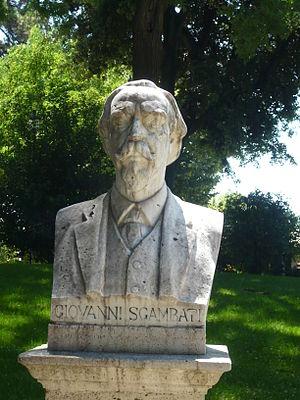
Buste de Giovanni Sgambati (parc pincio)
Giovanni Sgambati, pianiste d'une virtuosité remarquable, est un compositeur, chef d'orchestre et pédagogue italien, né à Rome le 28 mai 1841 et mort dans cette ville le 14 décembre 1914.